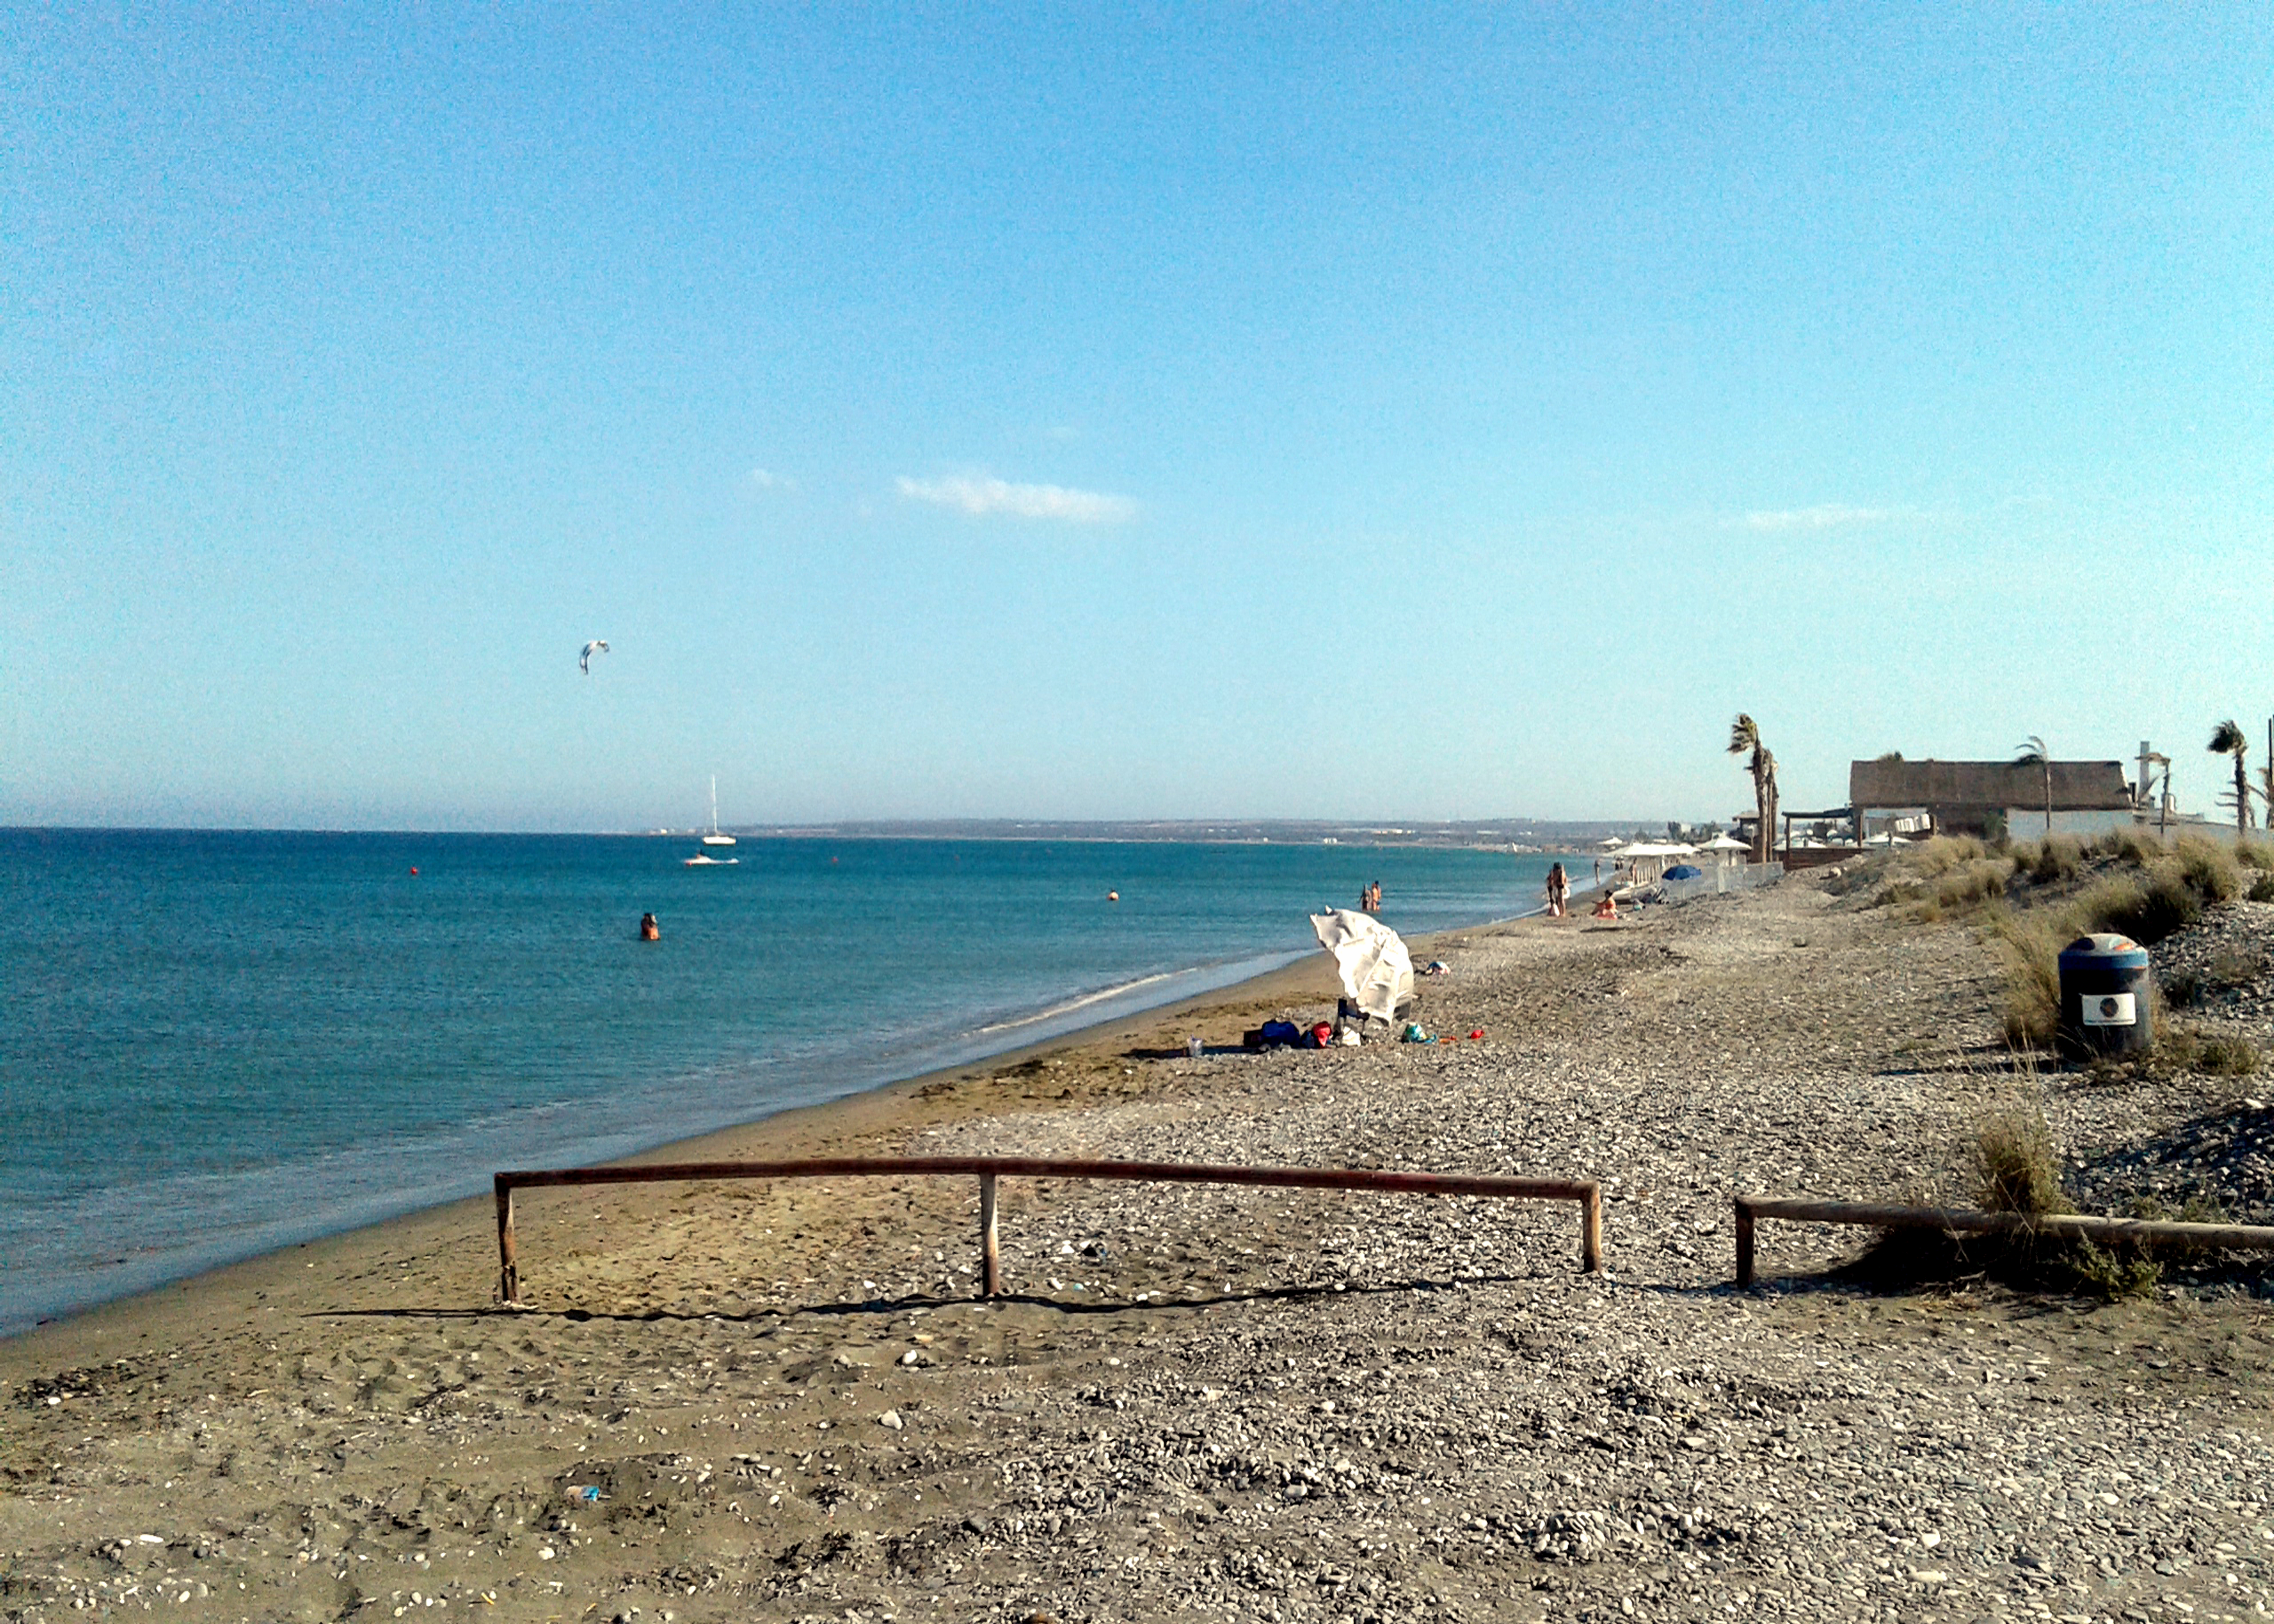
sky, sea, beach, summer, sand, gravel, blue, water, ecoregion, cloud, travel, horizon, wind wave, leisure, calm, landscape, wood, fun, People on beach, holiday, ocean, bay, tree, tourism, coast, rectangle, wind, wave, tropics, slope, vacation, soil, rock